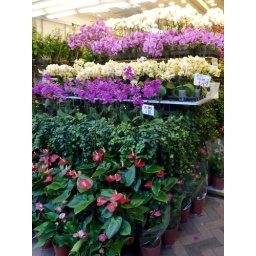
flower market in kowloon